Willemspark

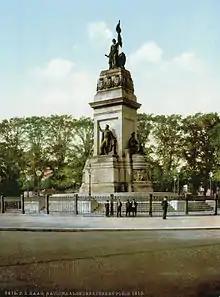
Plein 1813 around 1900.

The Willemspark is a neighbourhood in the Centrum district of The Hague, Netherlands. It has 1,393 inhabitants (as of 1 January 2013) and covers an area of . It is bordered by the Zeestraat to the south-east, the Scheveningseveer, the Mauritskade and the Dr. Kuyperstraat to the south-east, the Prinsessegracht to the north-east and the Javastraat to the north-west. The park was originally property of king William II, but he sold the area to the municipality of The Hague in 1855, after which it became a villa park. Iconic to the neighbourhood are the Alexanderstraat and the Sophialaan that intersect on Plein 1813. This square is marked by a monument commemorating the defeat of Napoleon and the establishment of the Sovereign Principality of the United Netherlands.